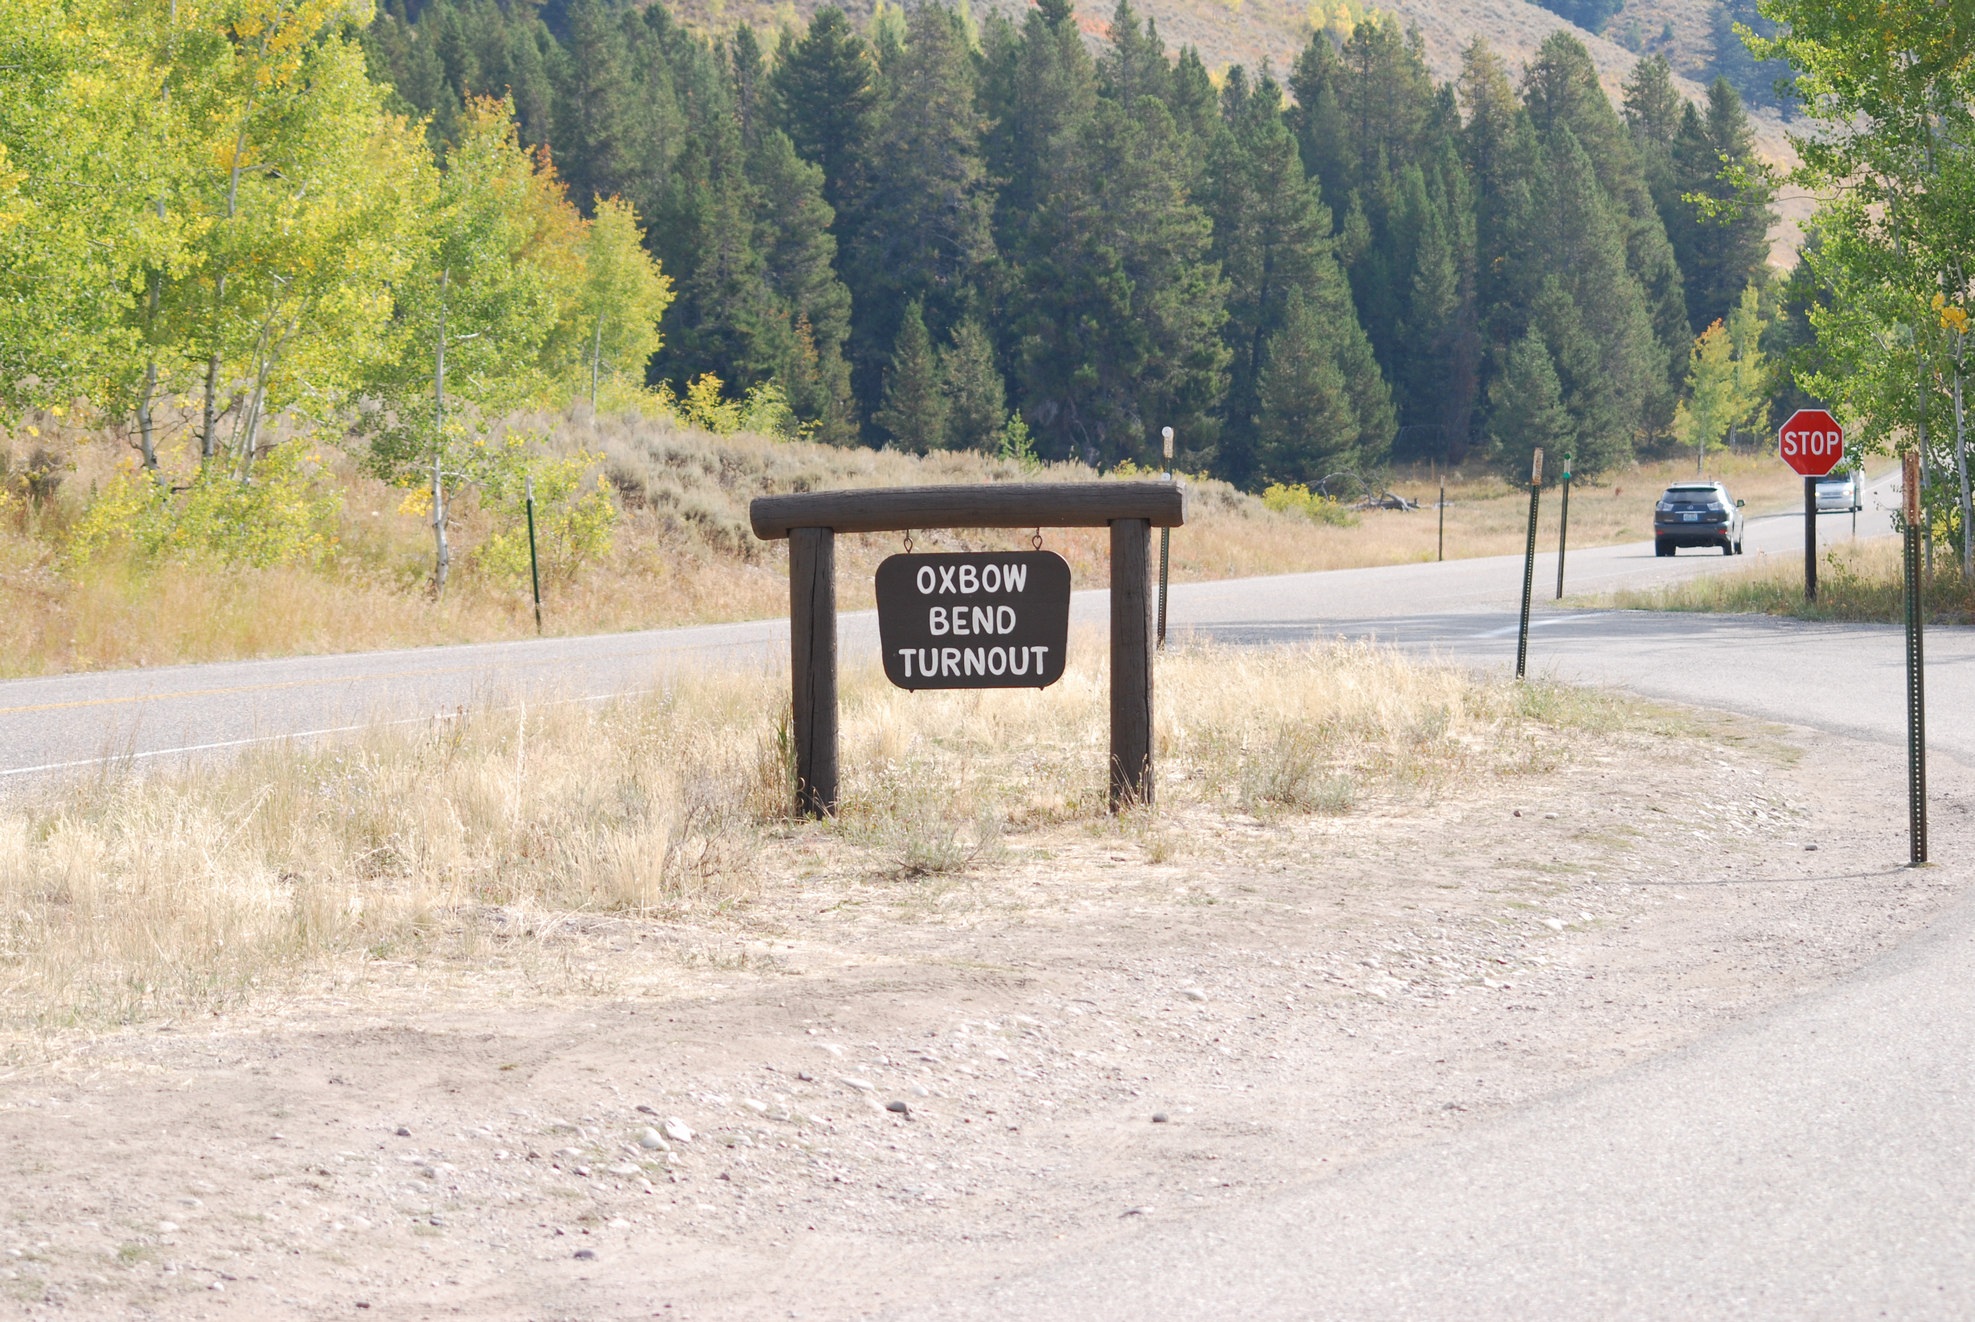
nature, road, trail, vacation, travel, sign, tourism